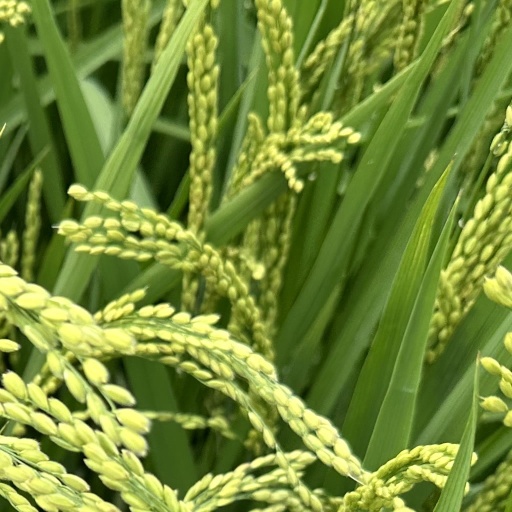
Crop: rice